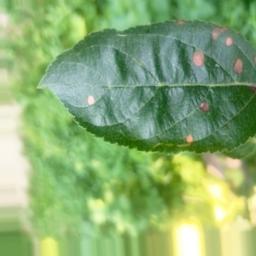
Label: Alternaria